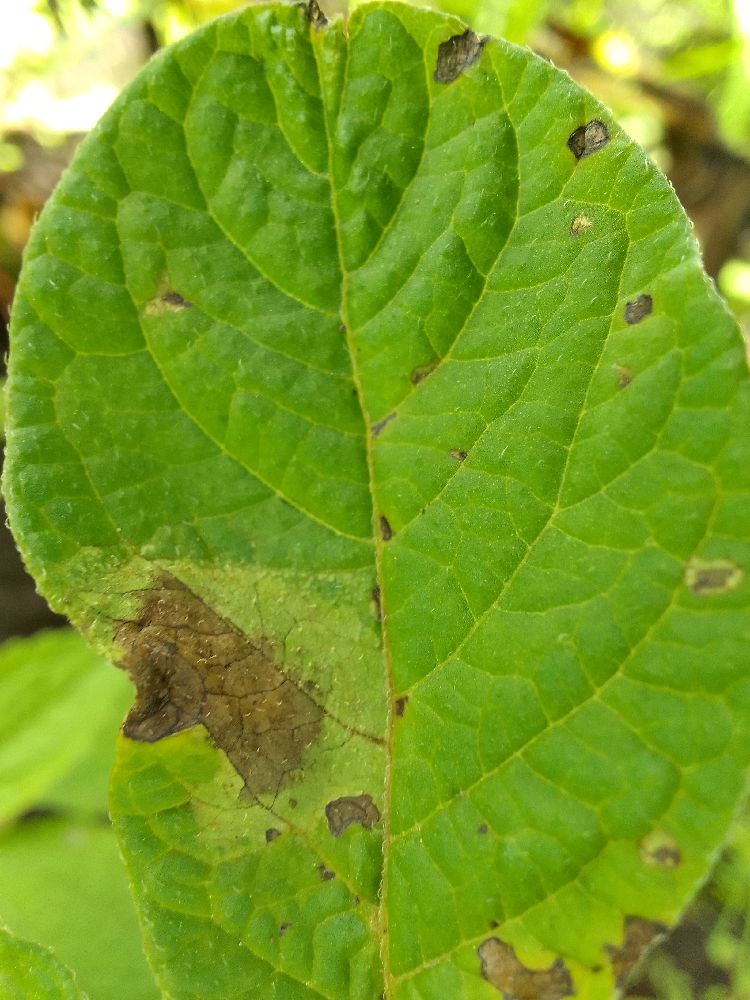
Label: Late blight